Severomuysky Tunnel

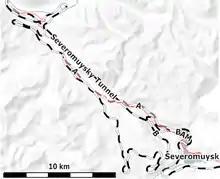
Map of the Severomuysky Tunnel, showing (A) first bypass (1982-83) and (B) second bypass (1989)

Preliminary work on the tunnel started in 1975, with tunneling commencing on 28 May 1977. The tunnel was built through very difficult rock with four major faults and a great deal of underground water, some at pressure. One method used was to pump liquid nitrogen into the rock, freezing the water until the cut could be sealed. In September 1979 workers broke into a fault connected to a underground lake. This required building a drainage tunnel and delayed work for 18 months.